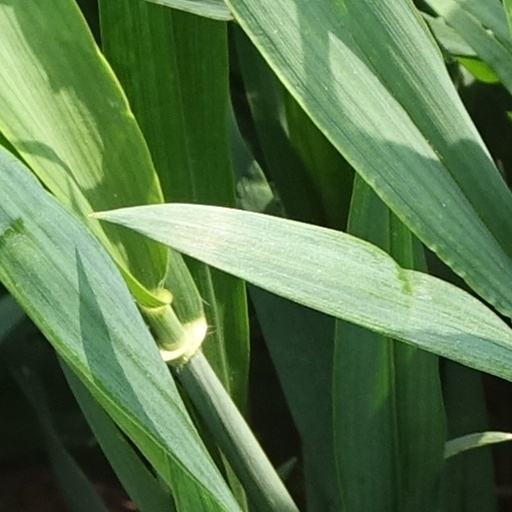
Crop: wheat